Russian destroyer Reshitel'nyi

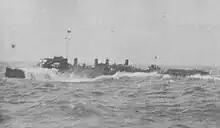
"Akatsuki" during the Battle of Tsushima on 28 May 1905

The Japanese repaired "Reshitel‘nyi" and replaced her torpedo tubes with tubes, completing the work on 17 January 1905 and renaming her "Akatsuki" that day, part of their effort to conceal the loss of the first , an which had struck a mine and sunk on 17 May 1904. As the second "Akatsuki", the captured destroyer began operations with the Japanese fleet in the ongoing war with Russia as part of the 1st Destroyer Division. She participated in the Battle of Tsushima in late May 1905, during which she took part in a large torpedo attack against the Russian squadron on the evening of 27 May 1905. Bad weather interfered with the attack and much confusion occurred, disorganizing the attacking Japanese destroyers and torpedo boats. As a result, "Akatsuki" suddenly emerged from the darkness at high speed on the beam of the Japanese 1st Torpedo Boat Division and charged through the torpedo boat formation, scattering the torpedo boats as they took evasive action. The lead torpedo boat, , narrowly avoided colliding with "Akatsuki" but only by putting her helm so hard over that she overstressed and ruptured her hull, and she sank two hours later.